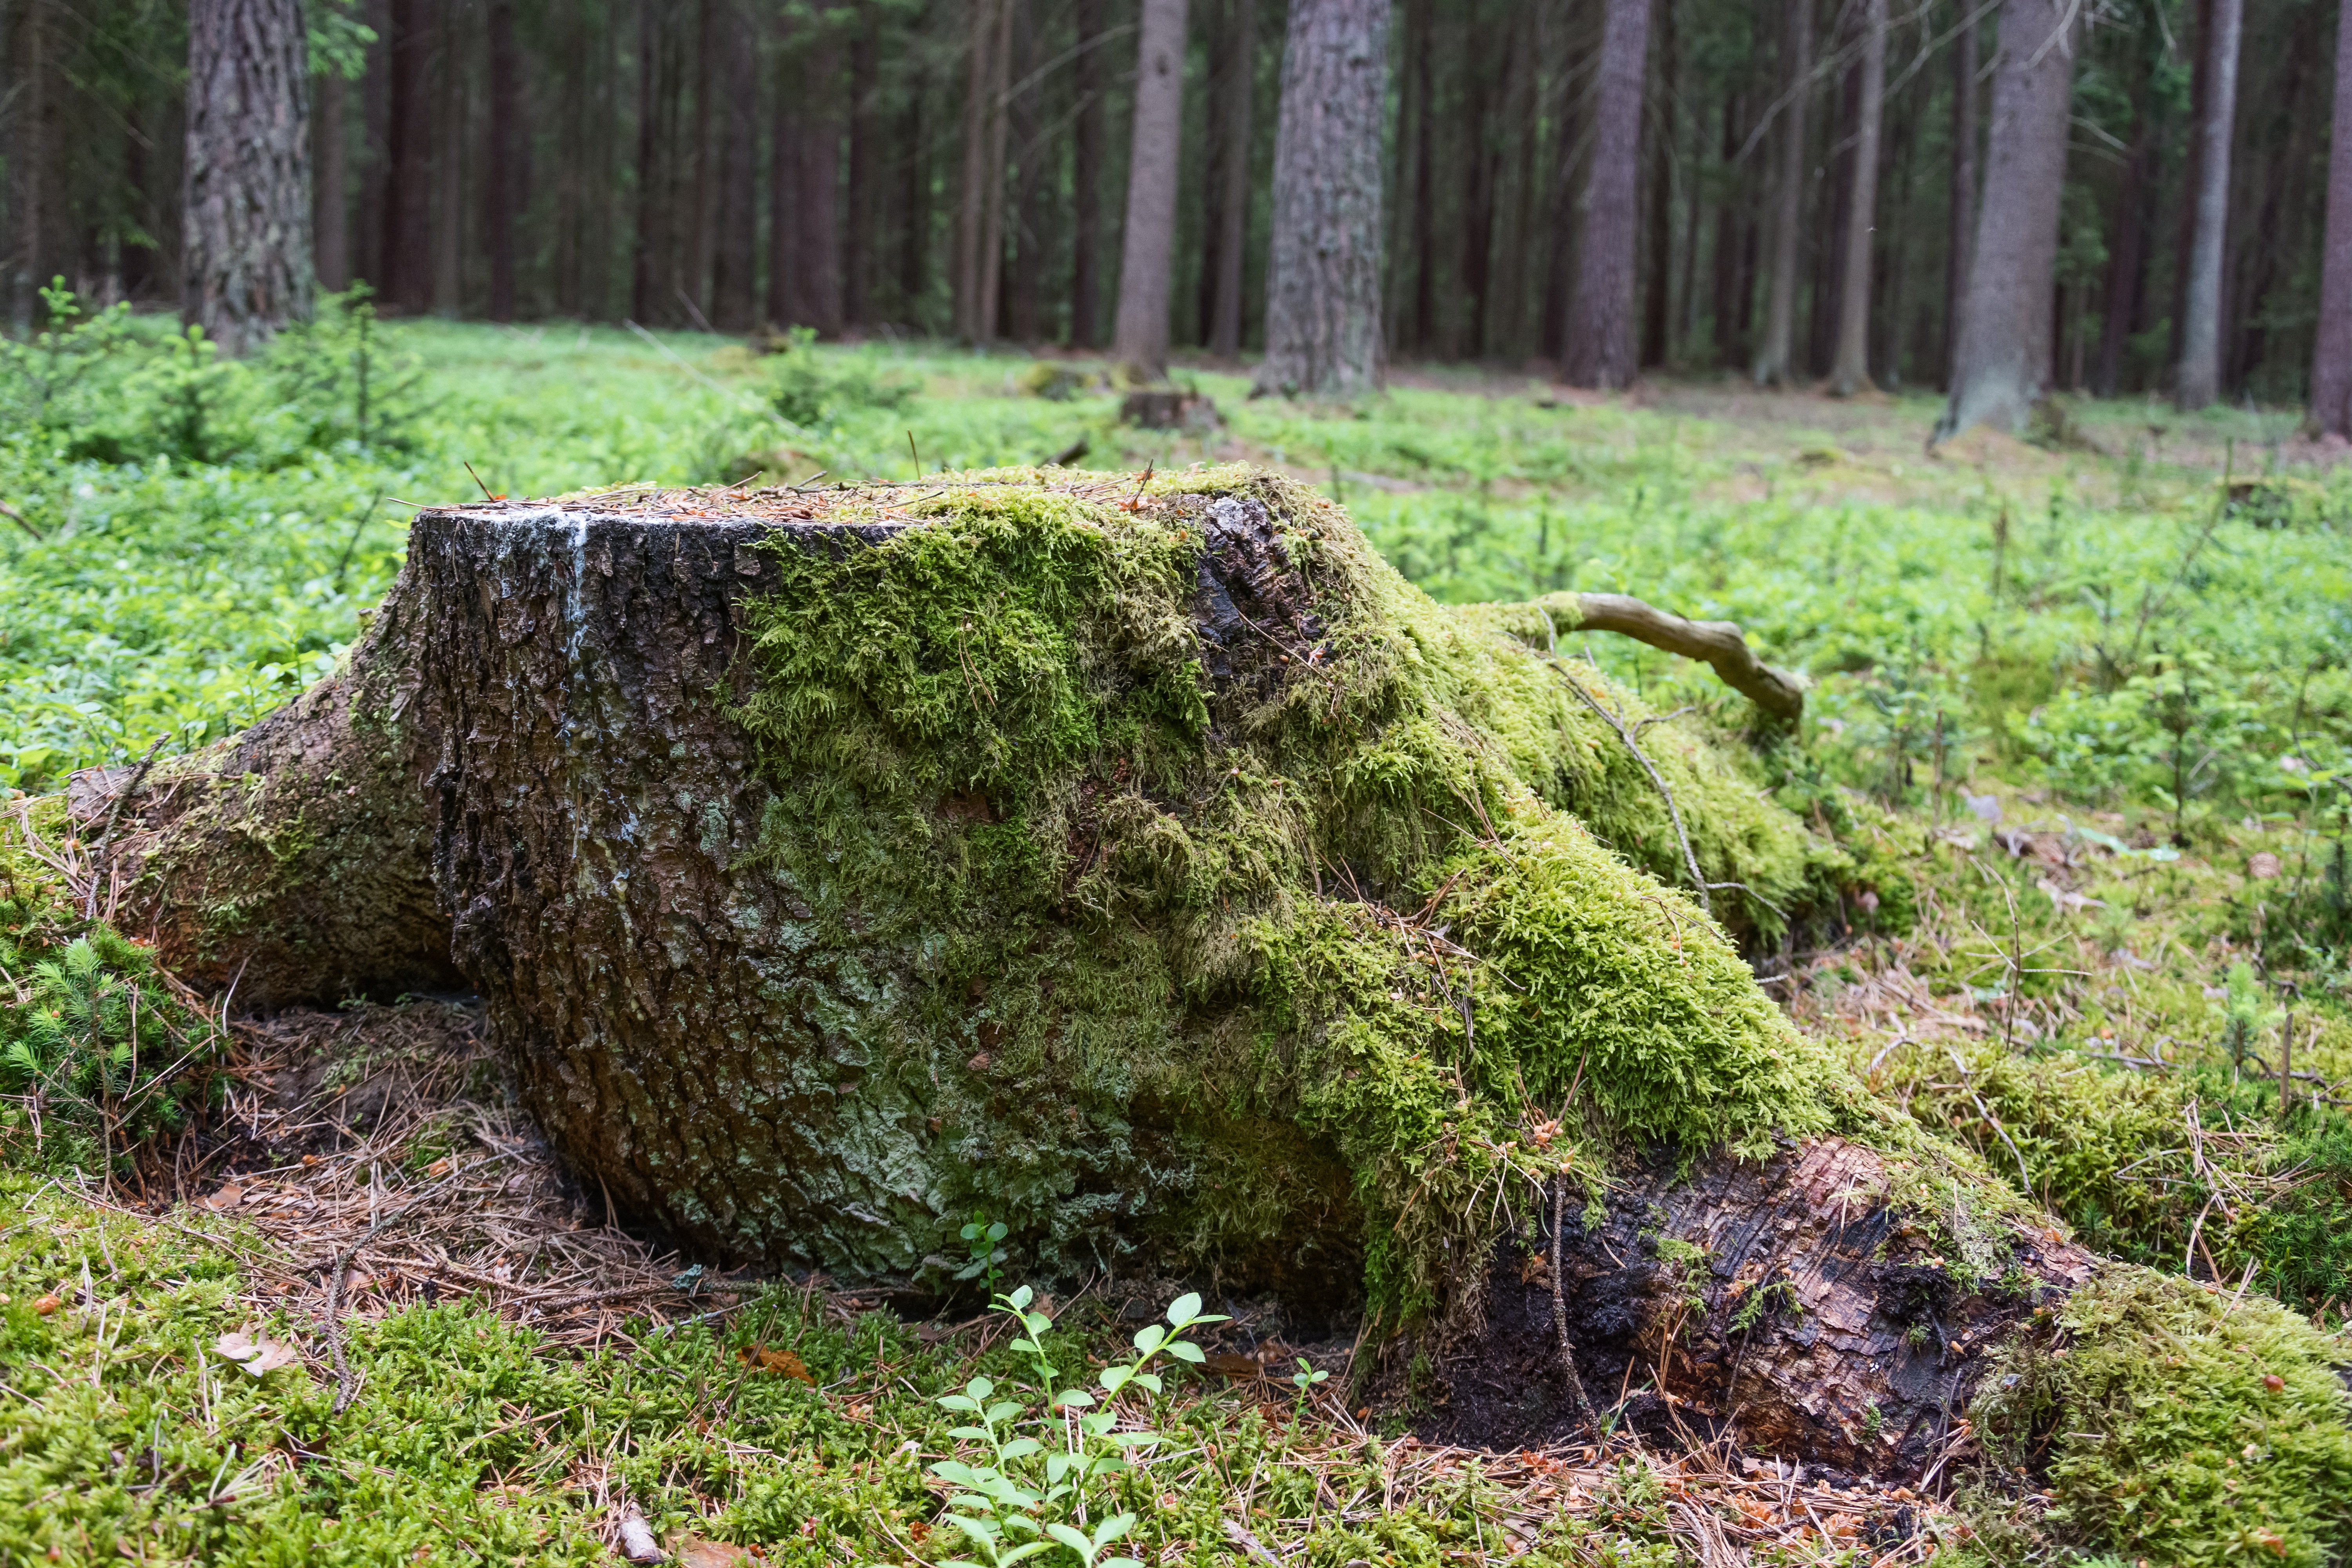
tree, nature, forest, grass, plant, wood, lawn, stump, flower, trunk, moss, green, natural, garden, strain, spruce, forestry, vegetation, shrub, woodland, tree stump, habitat, clearing, ecosystem, deforestation, biome, old growth forest, natural environment, woody plant, temperate coniferous forest, land plant